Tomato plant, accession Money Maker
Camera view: bottom (45 deg); turntable rotation: 0 degrees
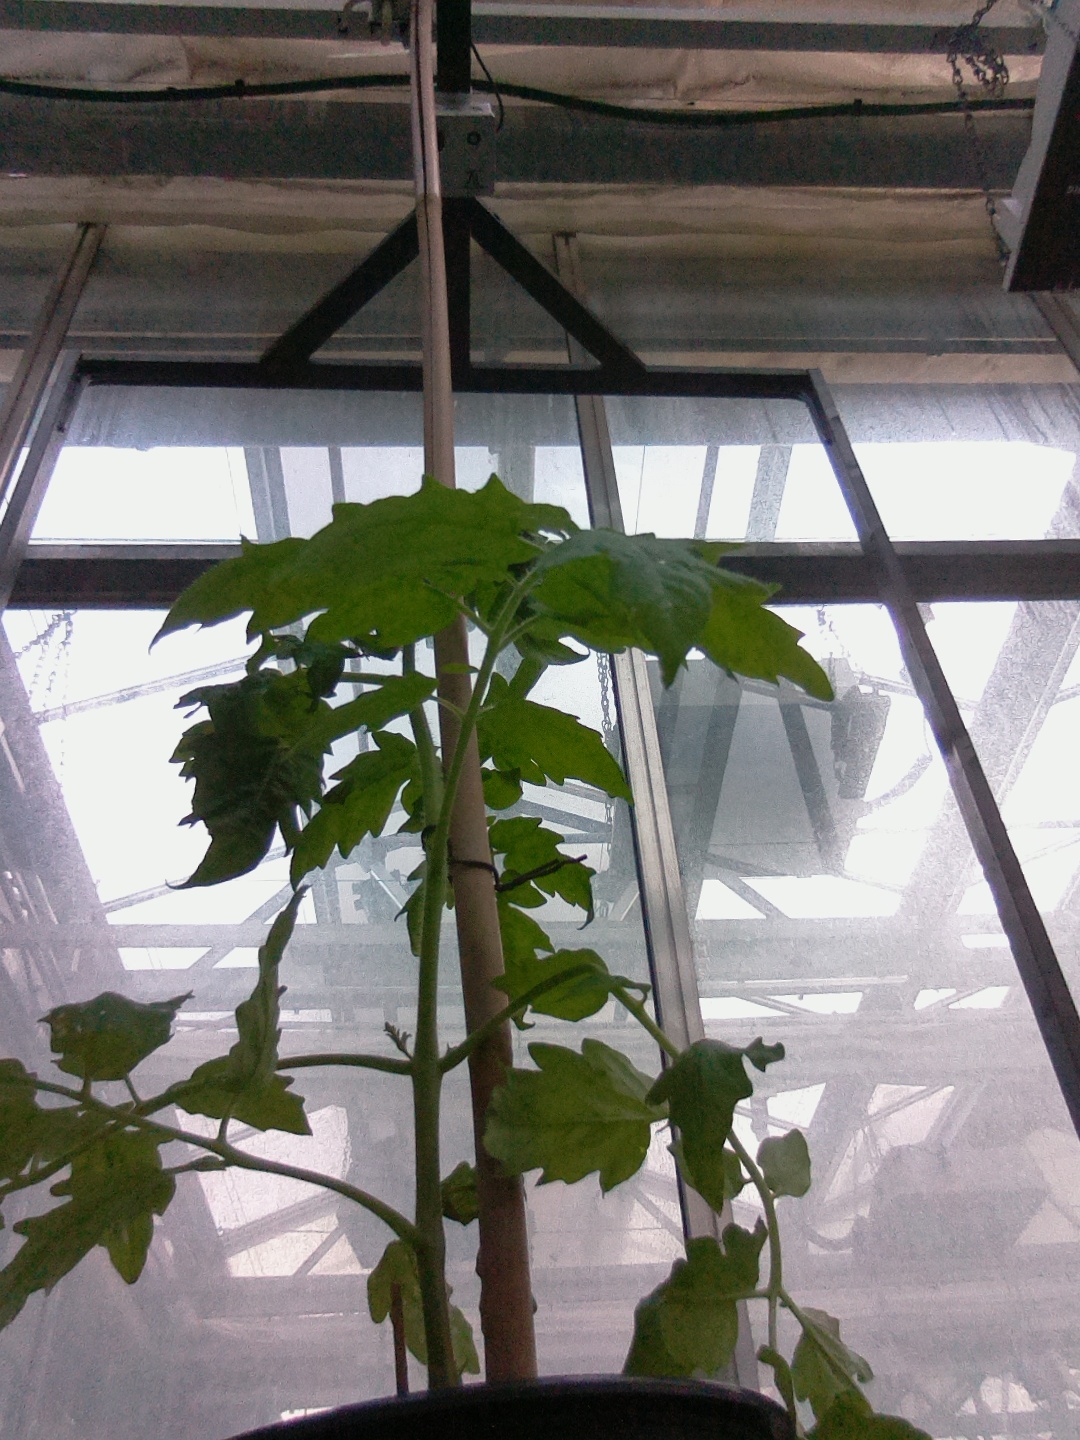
BBCH growth stage 14: 8 of true leaves visible